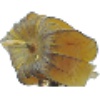
Label: physalis_with_husk